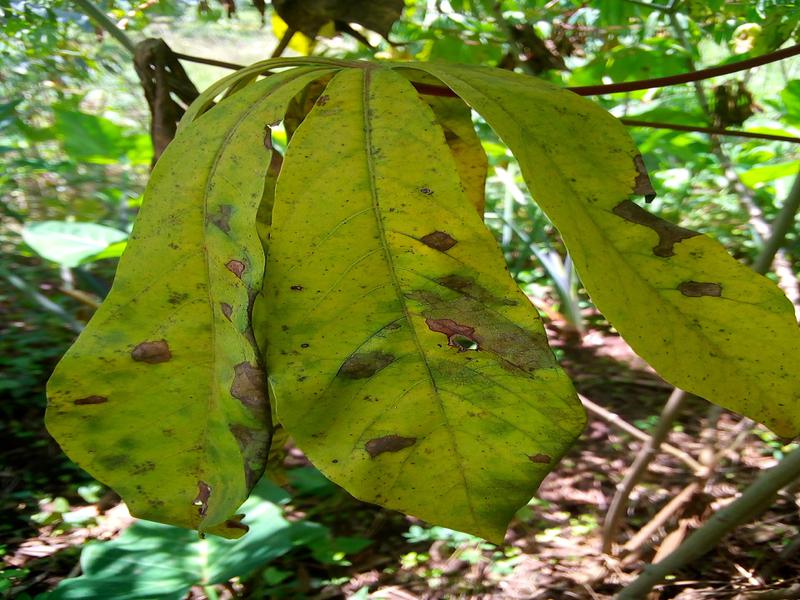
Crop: cassava
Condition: bacterial_blight